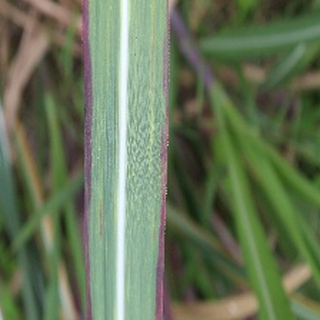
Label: sugarcane_bacterial_blight